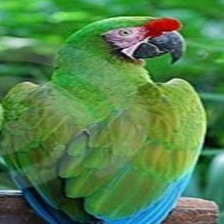
Species: MILITARY MACAW
Scientific name: ARA MILITARIS
ImageNet parent category: macaw